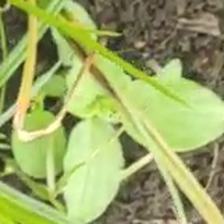
Weed species: Kena_(Commplina_benghalensio)